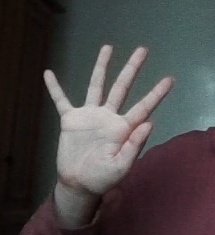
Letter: sheen